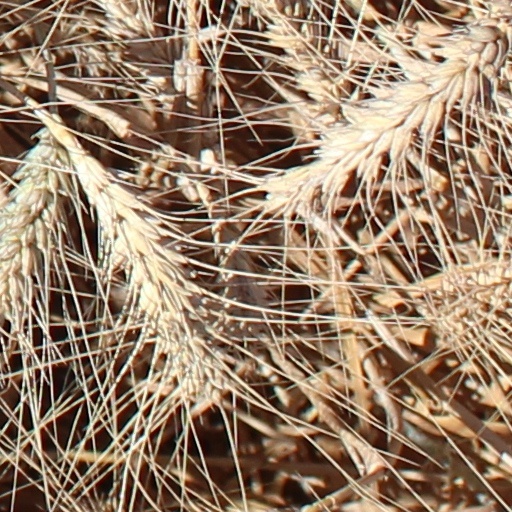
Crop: wheat